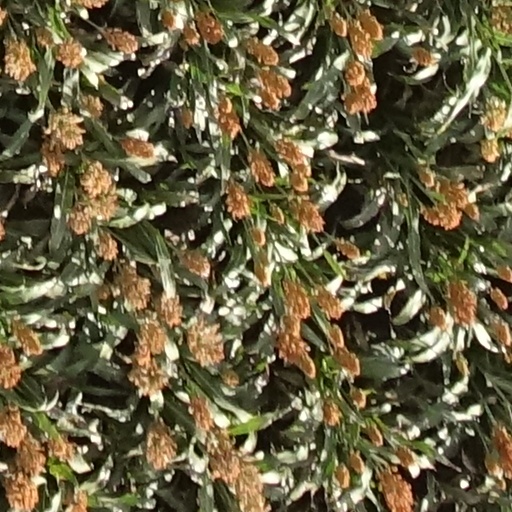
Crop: sorghum